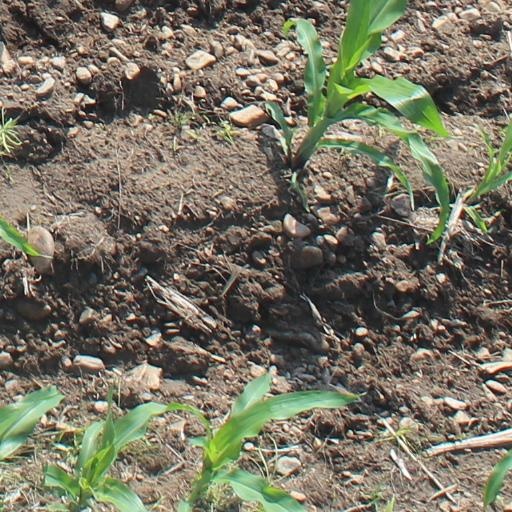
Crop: maize; corn